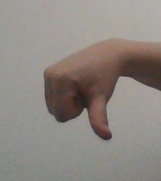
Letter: waw